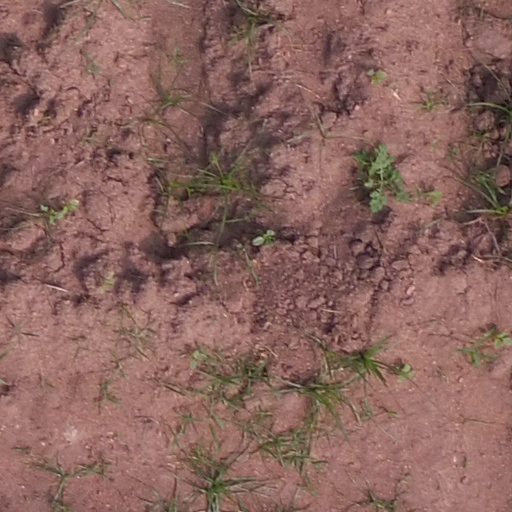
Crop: maize; corn